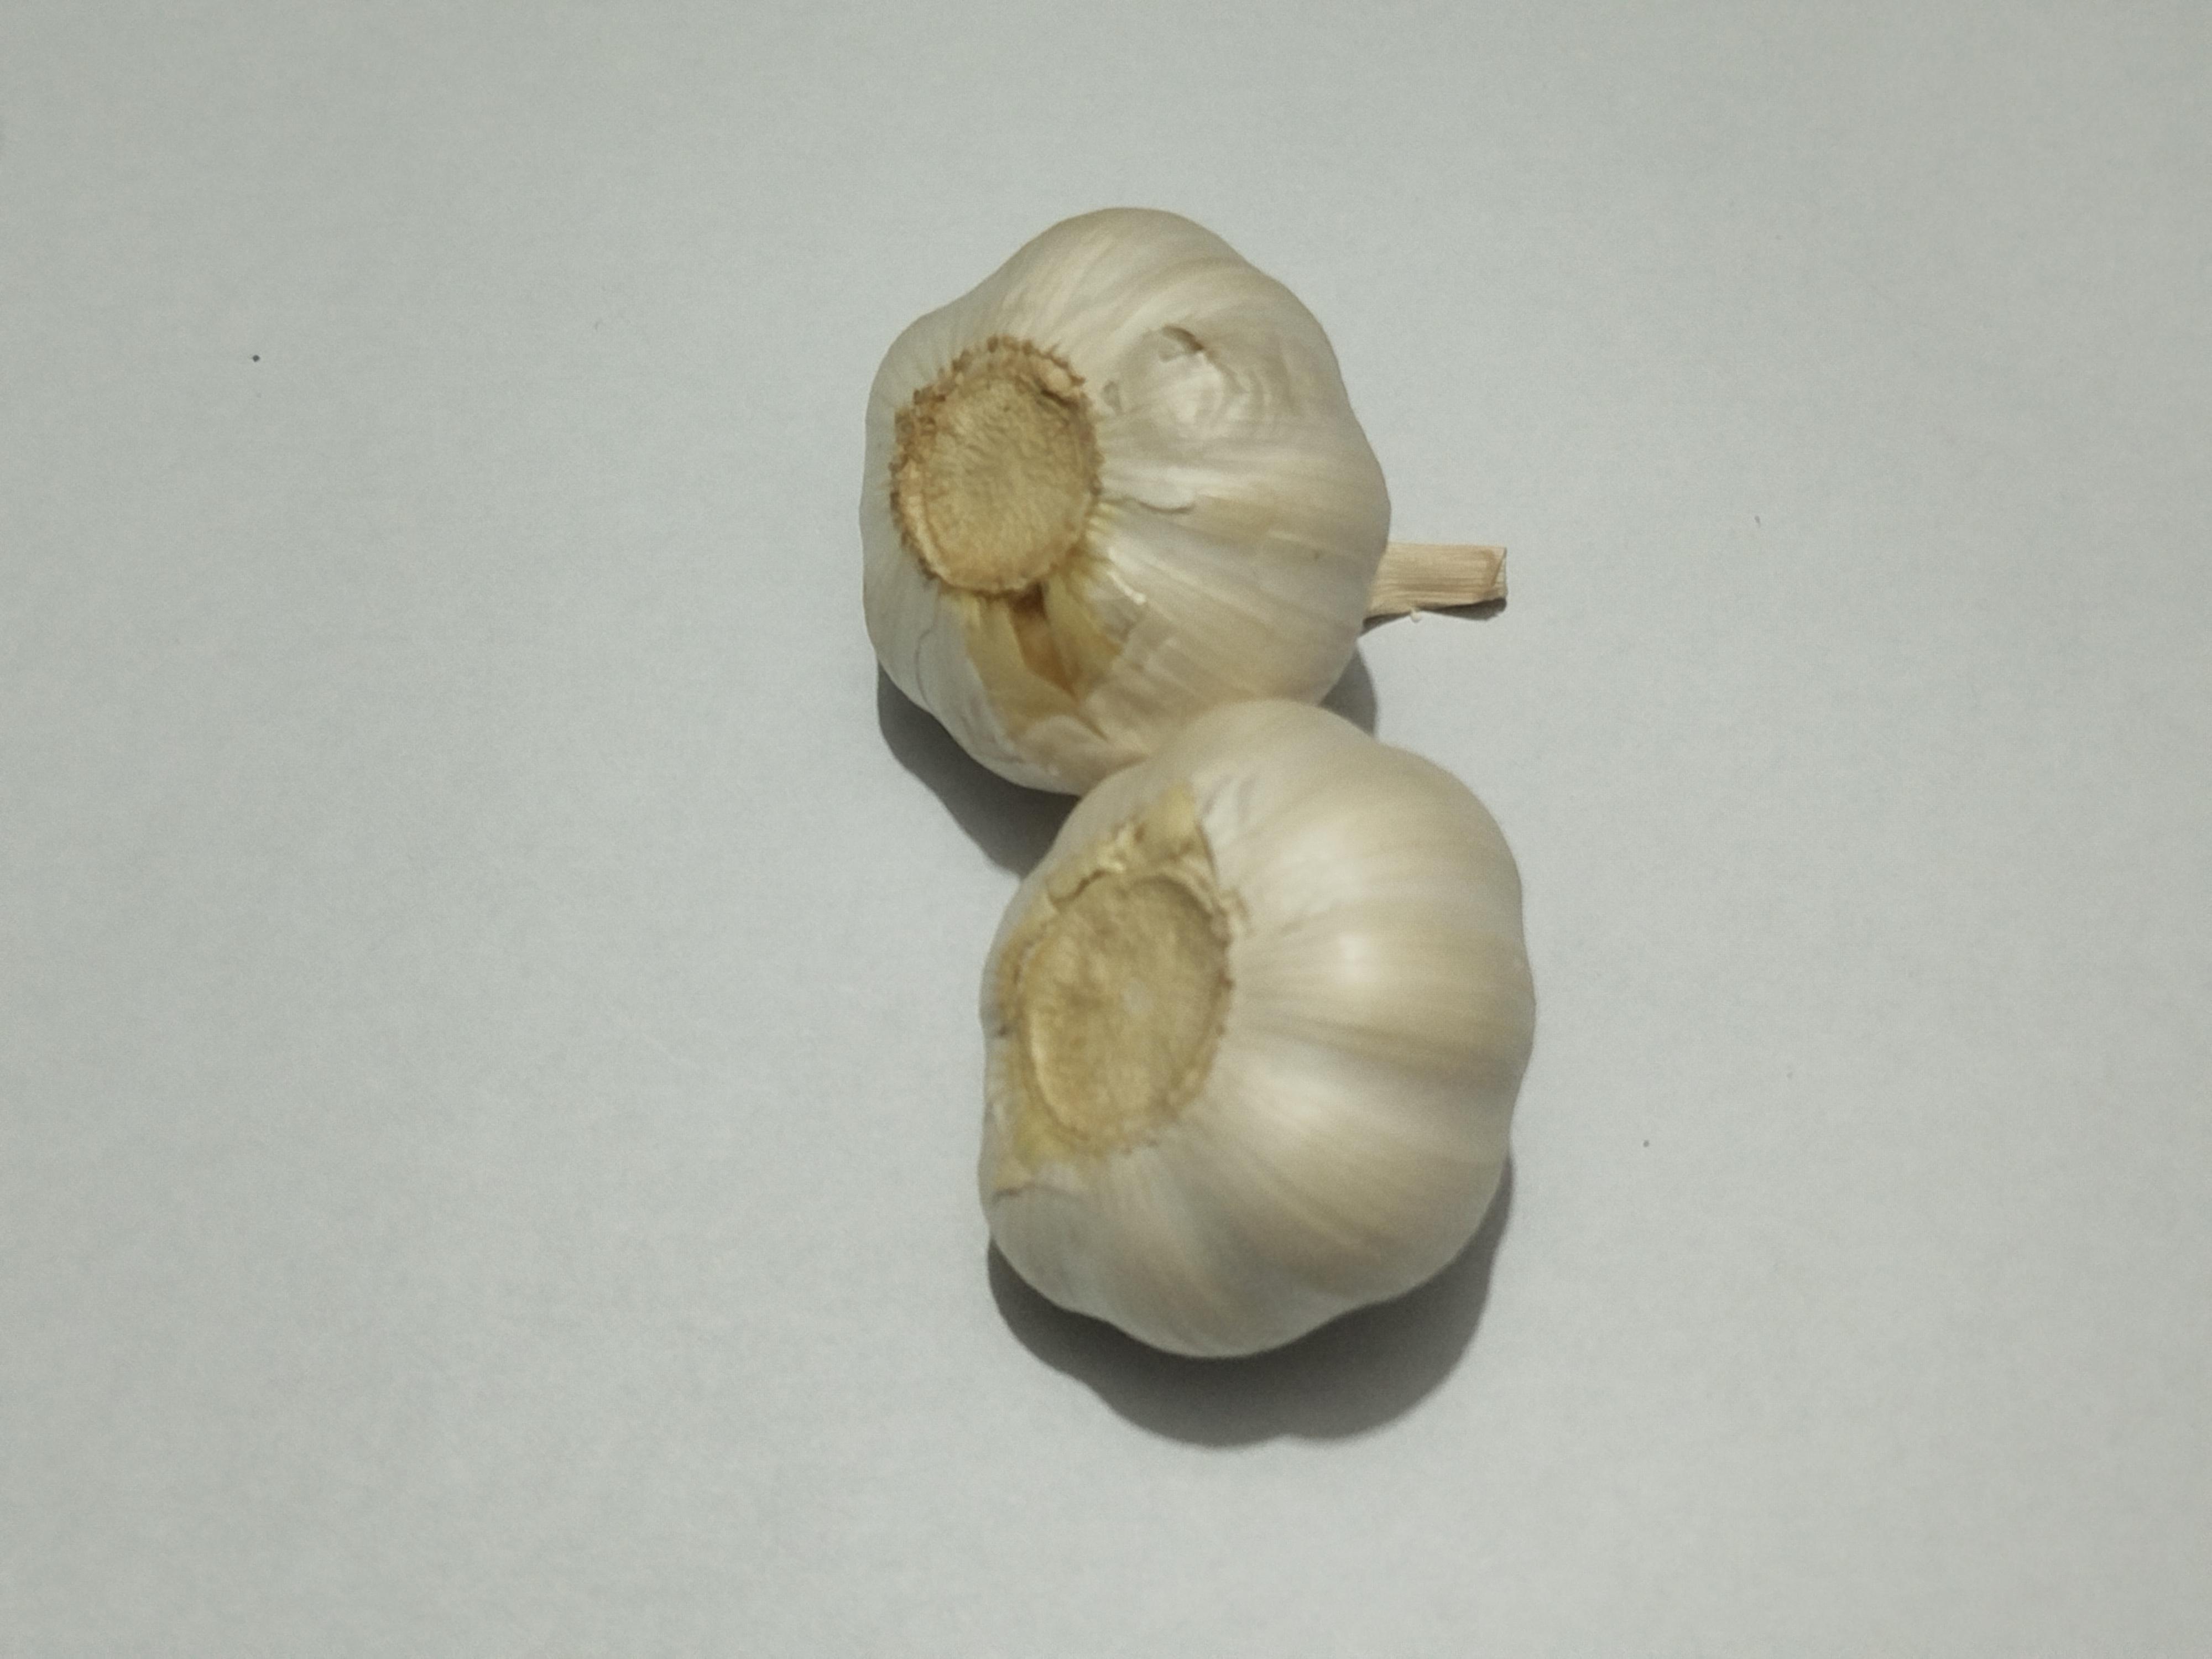
Label: Garlic